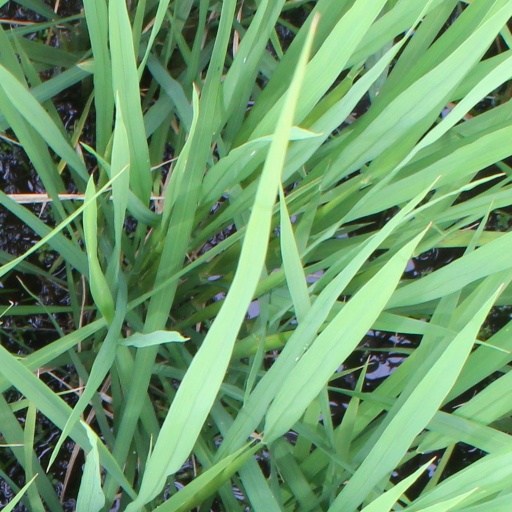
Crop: rice